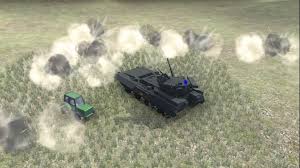
Label: BMP